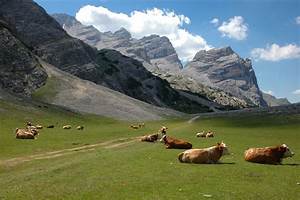
Label: cow